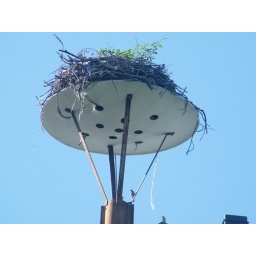
a plant is growing in the osprey's nest and a flock of cute little birds are nesting underneath